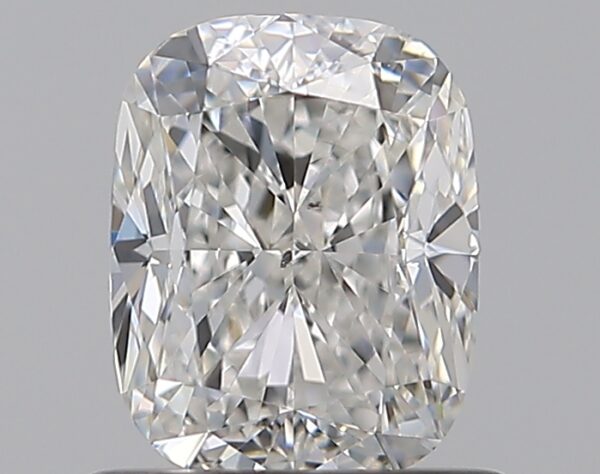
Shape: cushion
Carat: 1
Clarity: SI1
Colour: G
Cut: GD
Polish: EX
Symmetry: VG
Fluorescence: N
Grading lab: GIA
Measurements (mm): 6.32 x 4.96 x 3.64